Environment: real
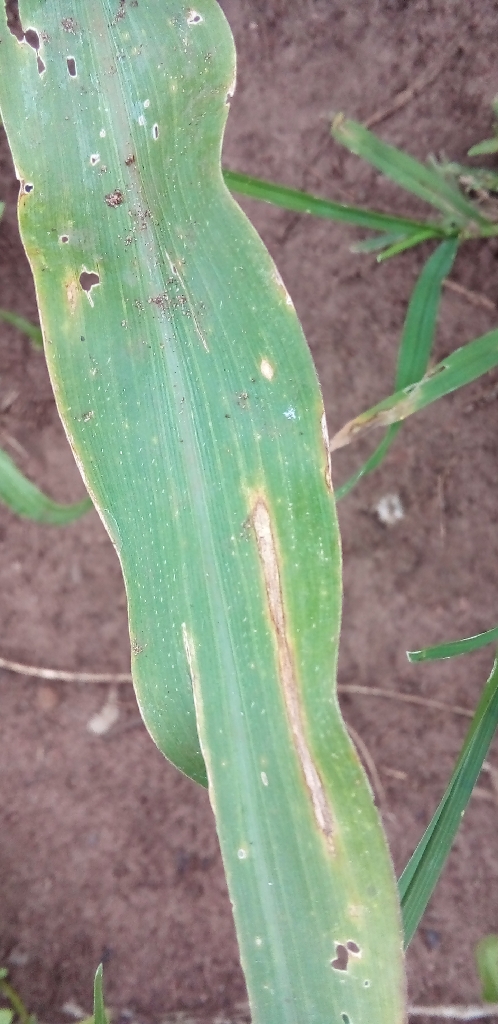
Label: northern_corn_leaf_blight